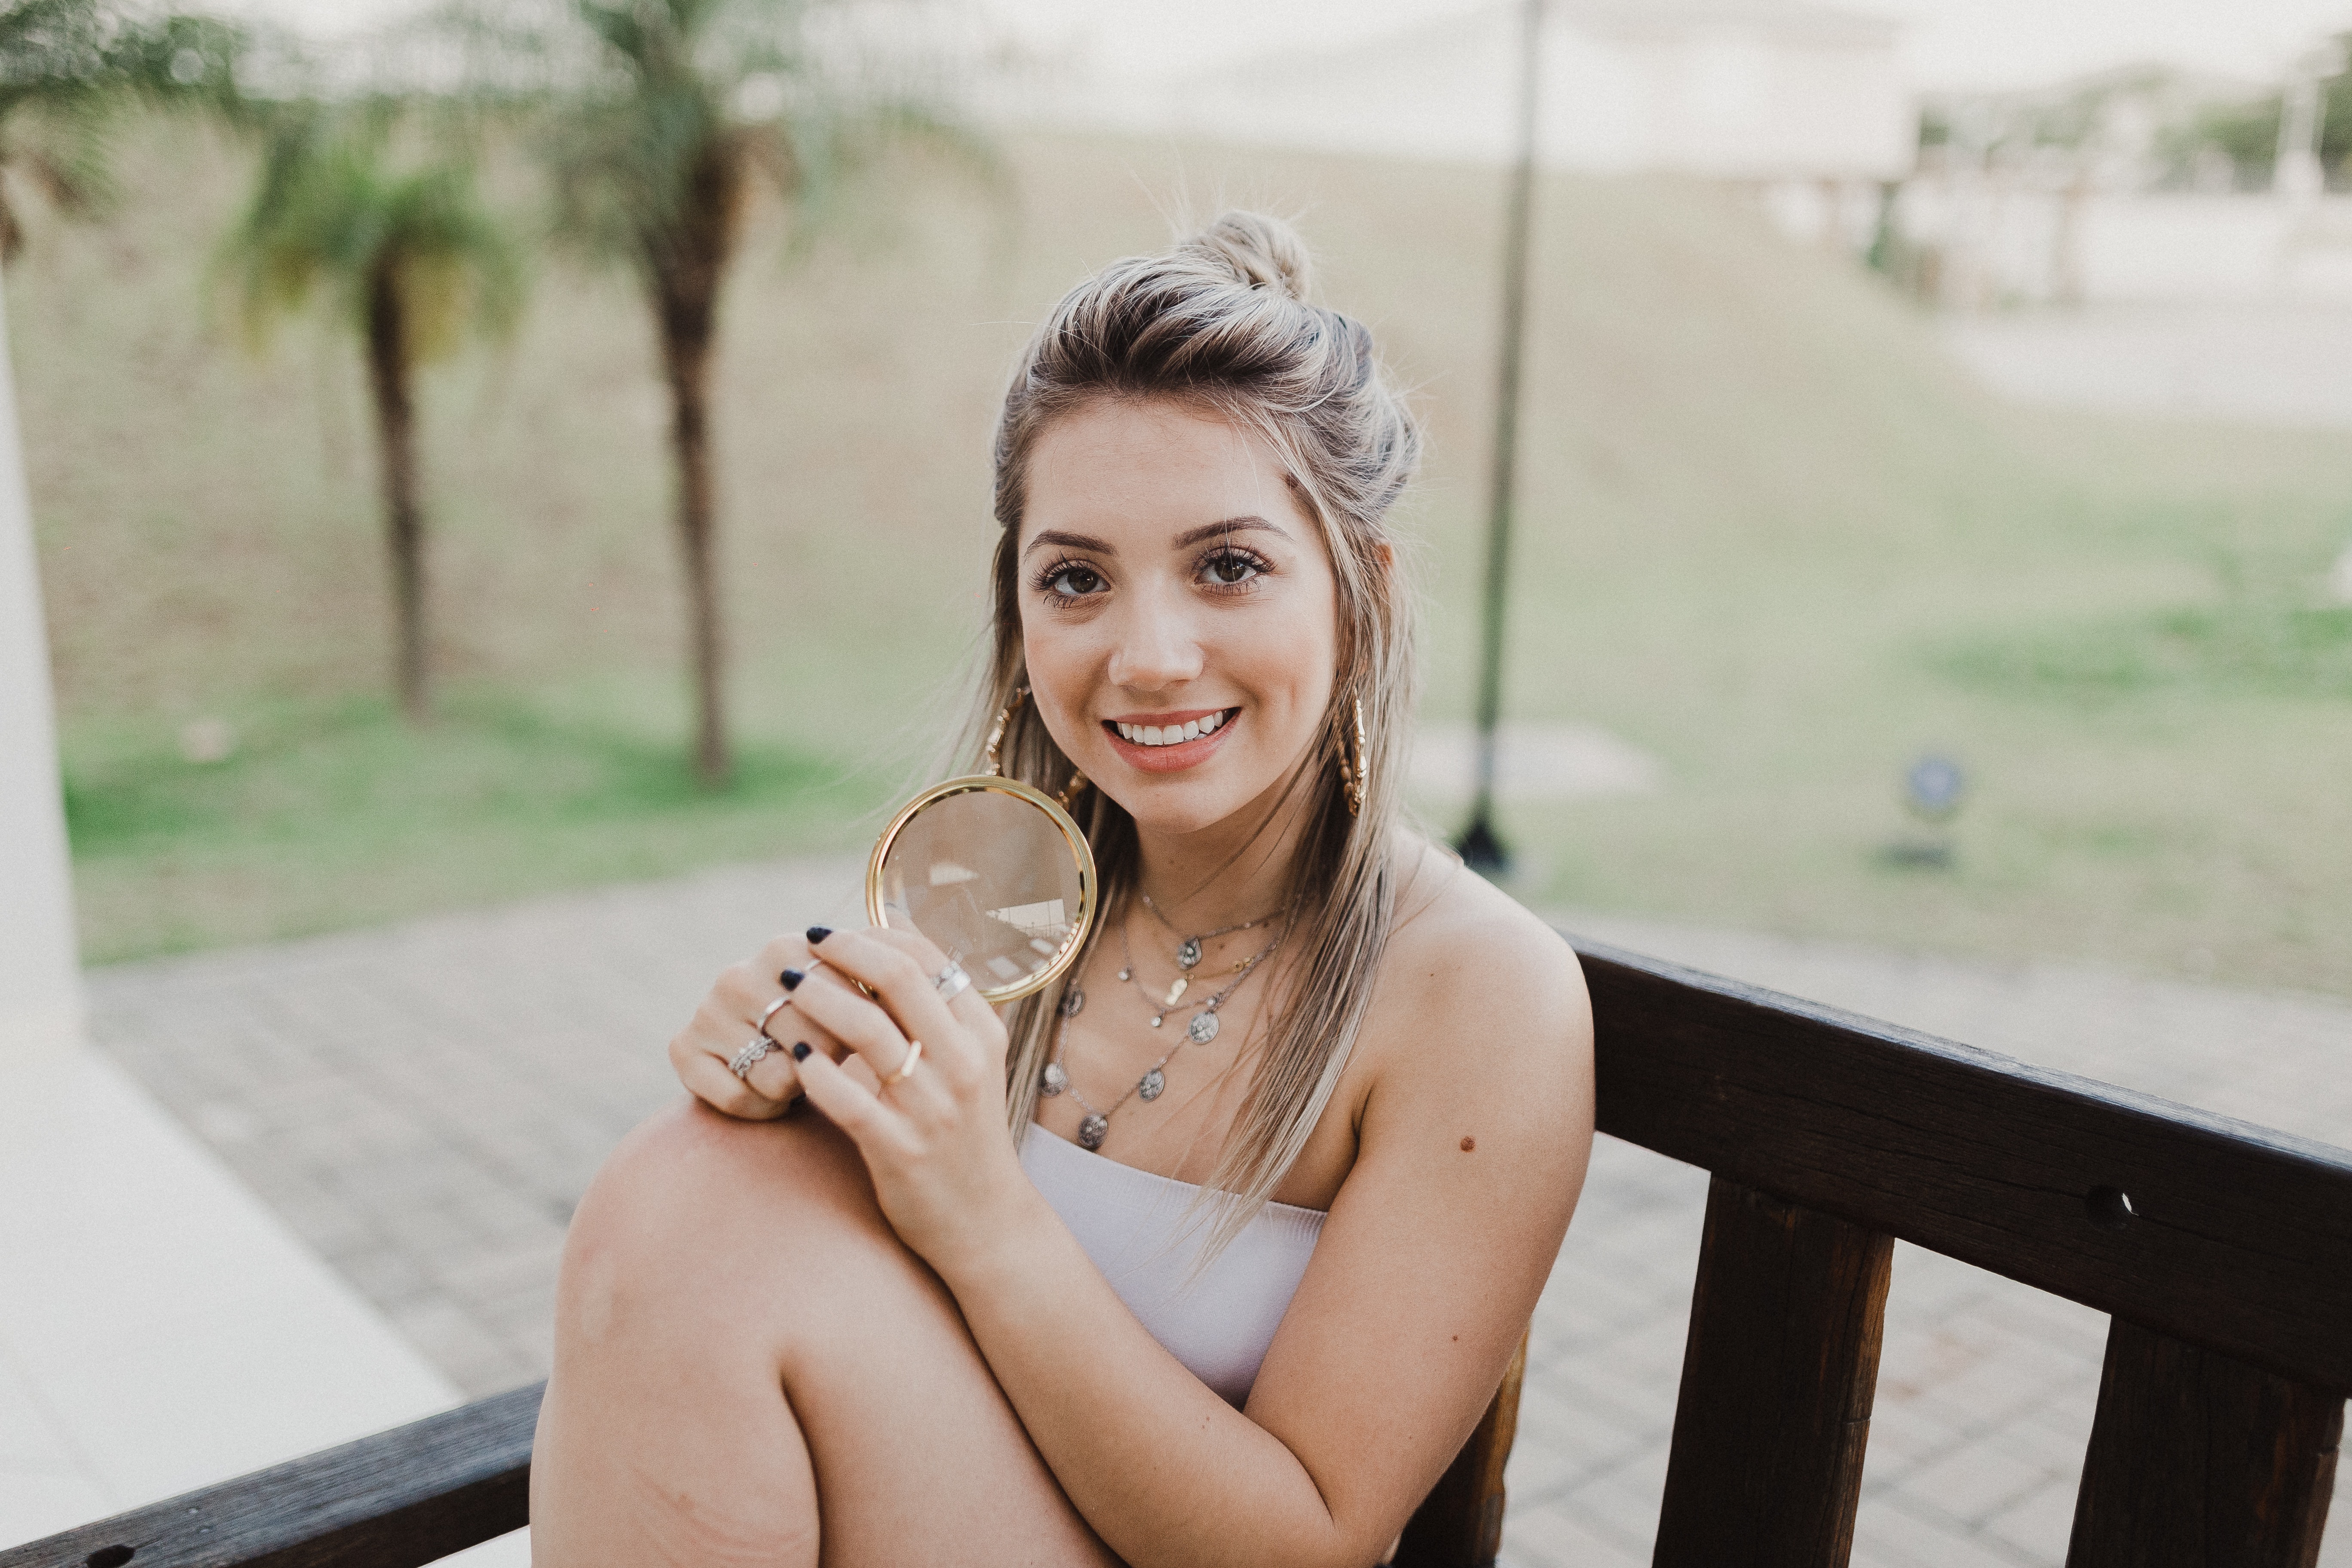
photograph, facial expression, skin, beauty, smile, summer, lip, sitting, eye, shoulder, dress, happy, photography, blond, leg, vacation, photo shoot, long hair, brown hair, portrait photography, drinking